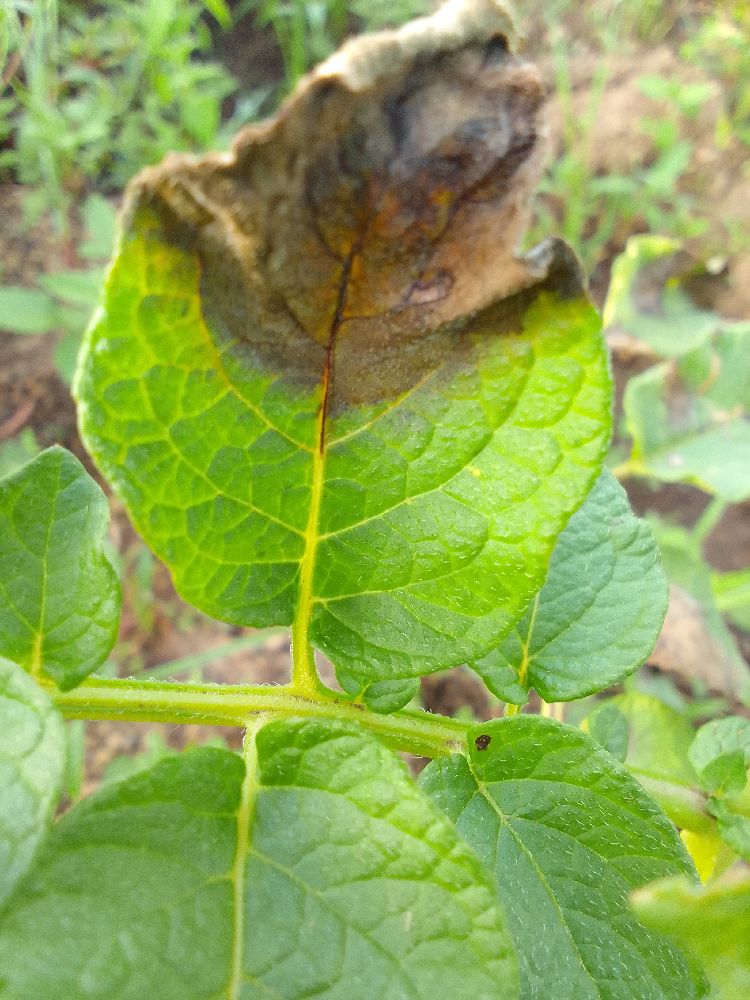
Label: Late blight